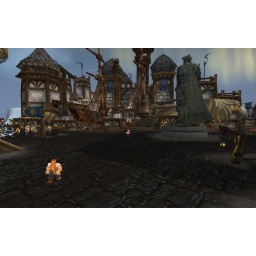
This is the main Alliance base in Borean Tundra.  You get here by boat from the new harbor in Stormwind.